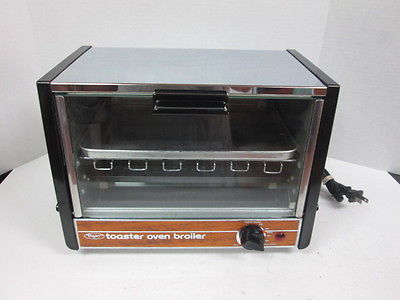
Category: toaster